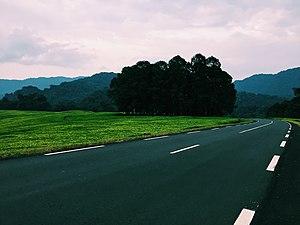
Le Nyungwe ou parc national de Nyungwe est un massif forestier au sud-ouest du Rwanda.